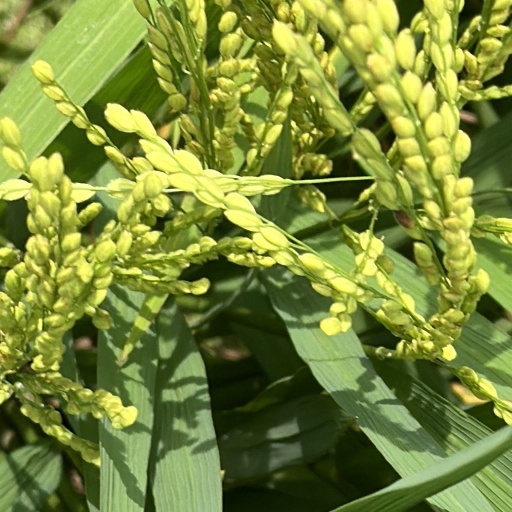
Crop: rice